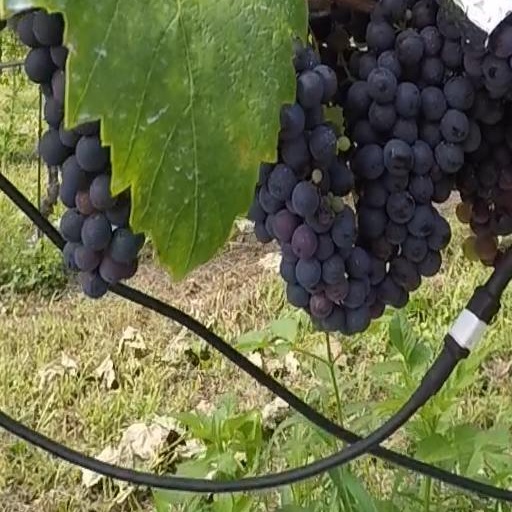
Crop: grape